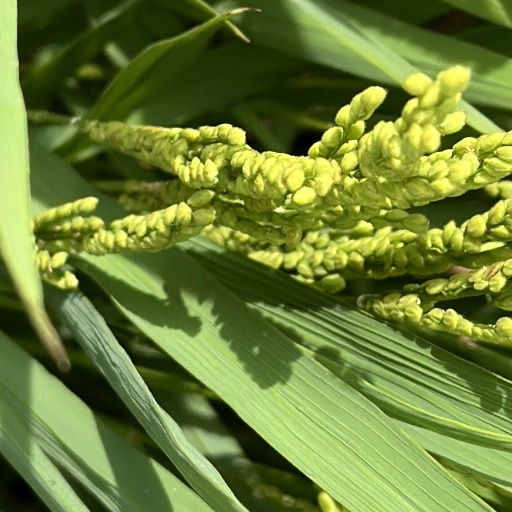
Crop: rice